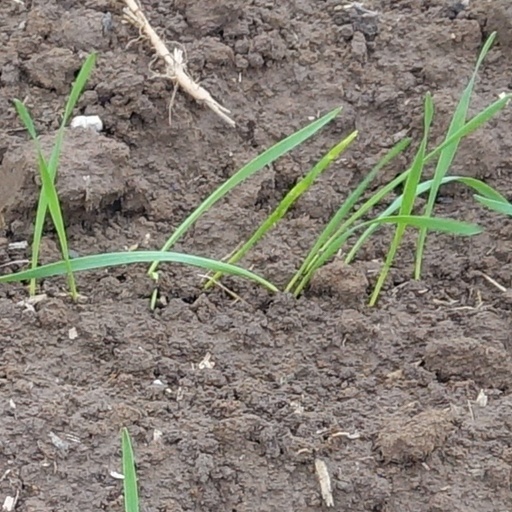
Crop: wheat